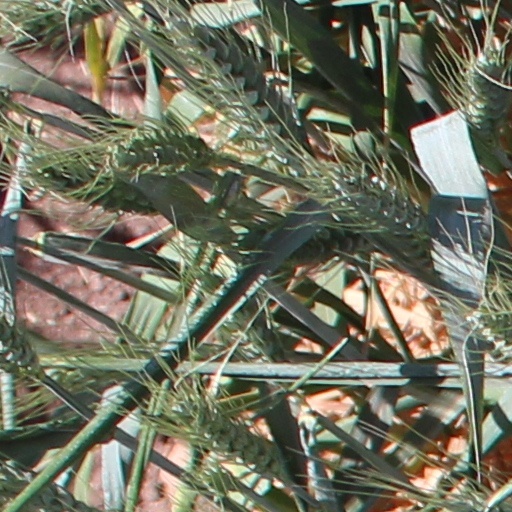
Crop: wheat